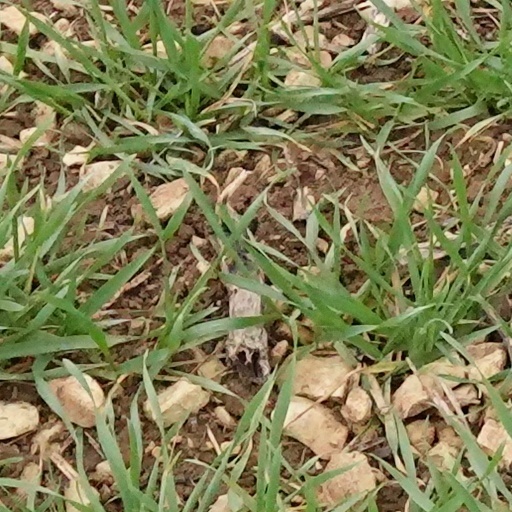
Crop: wheat